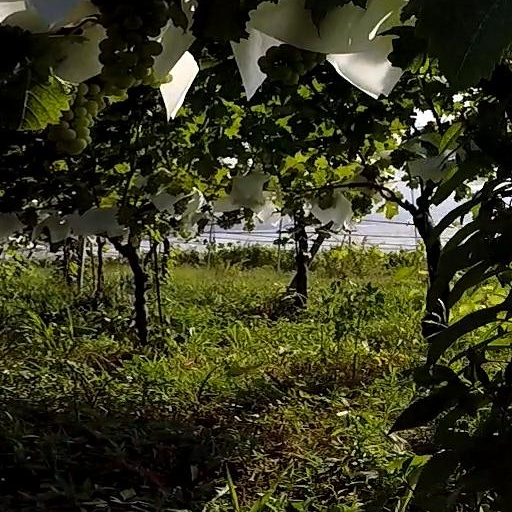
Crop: grape